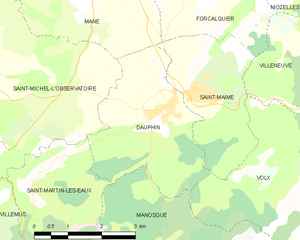
Carte des communes françaises: Dauphin Légende
Dauphin est une commune française, située dans le département des Alpes-de-Haute-Provence en région Provence-Alpes-Côte d'Azur.